Westroads Mall shooting

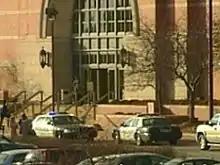
Police cars cordoned in front of the Von Maur department store building

On December 5, 2007, 19-year-old Robert Hawkins shot and killed eight people and injured five others in a Von Maur department store at Westroads Mall in Omaha, Nebraska, before committing suicide by fatally shooting himself. It was the deadliest mass murder in Nebraska since the rampage of Charles Starkweather in 1958.